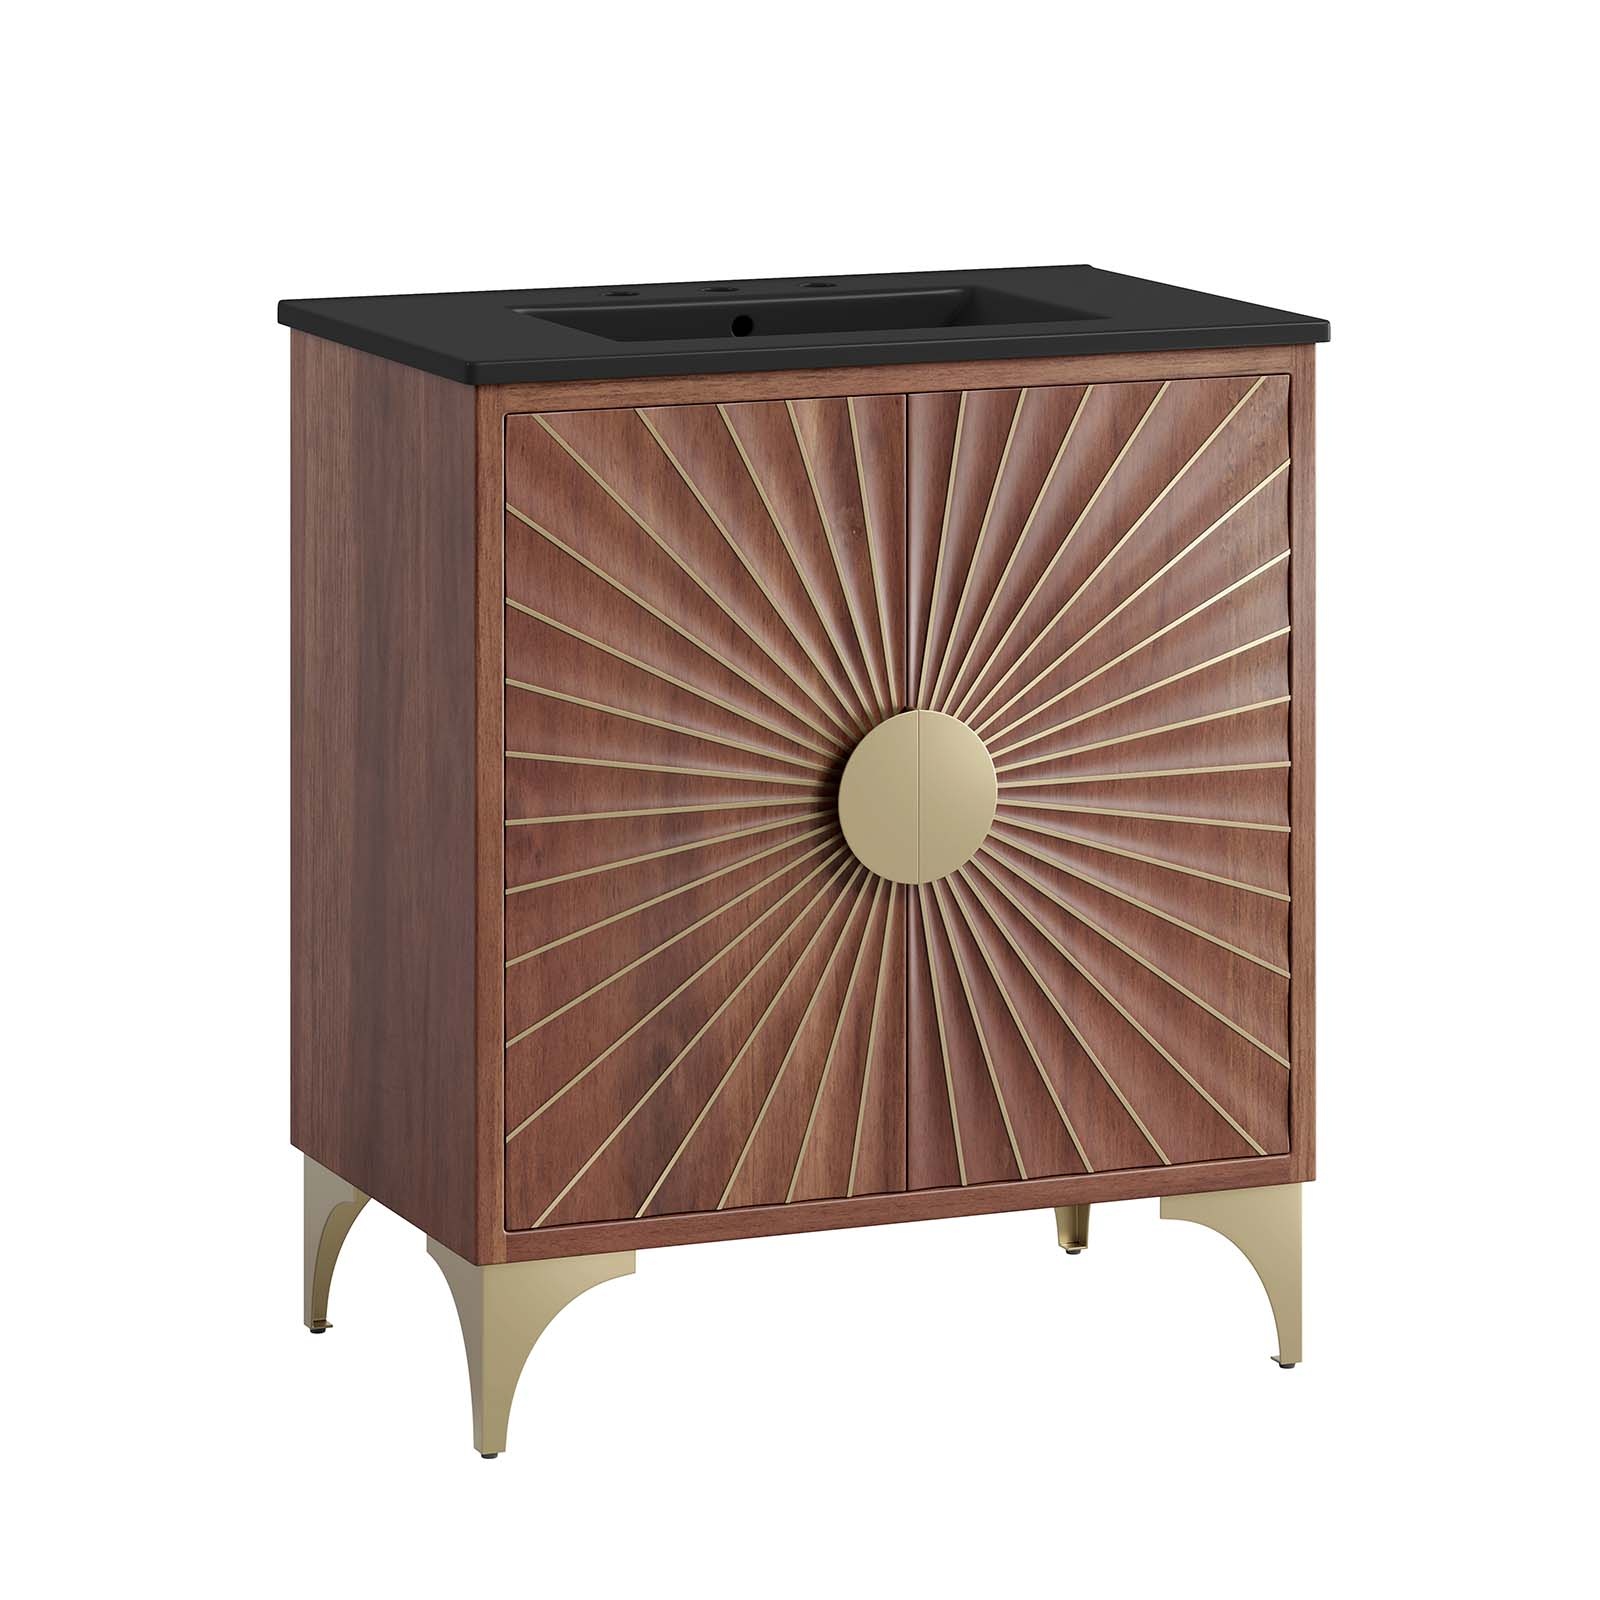
Daylight 30" Bathroom Vanity Black Walnut EEI-6296-BLK-WAL
Bring refreshing energy into your bathroom space with the Daylight 30" Bathroom Vanity. Beautifully crafted with solid mango wood and a rich wood stain, this bathroom cabinet features a sun ray design made possible through intricate powder-coated brass details and hardware. This vanity cabinet is a complete addition to a bathroom with a ceramic sink basin and an integrated countertop with 8" centerset holes. Resting on a brass base with arched details and non-marking foot caps, this bathroom vanity offers ample storage space for bathroom essentials with the spacious open shelf and pull-out drawer. Fixtures not included. Assembly required. Set Includes: One - Daylight 30" Bathroom Vanity Overall Product Dimensions: 18"L x 30"W x 34"H Basin Dimensions: 18"L x 30"W x 6.5"H Floor to Underside of Vanity: 34"H Thickness of Vanity Top: 1"H Base Dimensions: 18"L x 29"W
Brand: Modway
Category: Furniture > Cabinets & Storage > Vanities